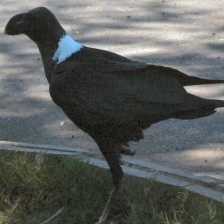
Species: WHITE NECKED RAVEN
Scientific name: CORVUS ALBICOLLIS